Urbs Iudeu

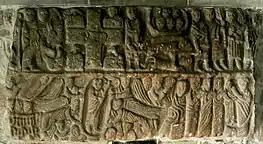

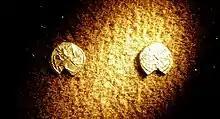
The Wirksworth Sceatt, a Northumbrian coin from the reign of King Eadberht, found at an archaeological dig in the town in 1986

The battles of the Northumbrian–Mercian war resulted from Northumbrian attempts to expand their kingdom, which originally comprised the provinces of Deira and Bernicia, including all the region north of the River Trent and in close proximity to it. This destroyed British supremacy in "the old North" and resulted in the war. Its eventual outcome and legacy, however, was the development and expansion of the Mercian kingdom beyond its original focal point in the Trent Valley around Tamworth and Repton. After the Battle of the Trent in 679, the border between Mercia and Northumbria appears to have been settled, with the provinces of Elmet and Heathfield becoming part of Northumbria and the provinces of The Peak District and Lindsey becoming part of Mercia. The Britons appear to retire quietly to Wales and, at least at the start of the Mercian kingdom, relations between the Mercians and the Welsh were of equal respect.